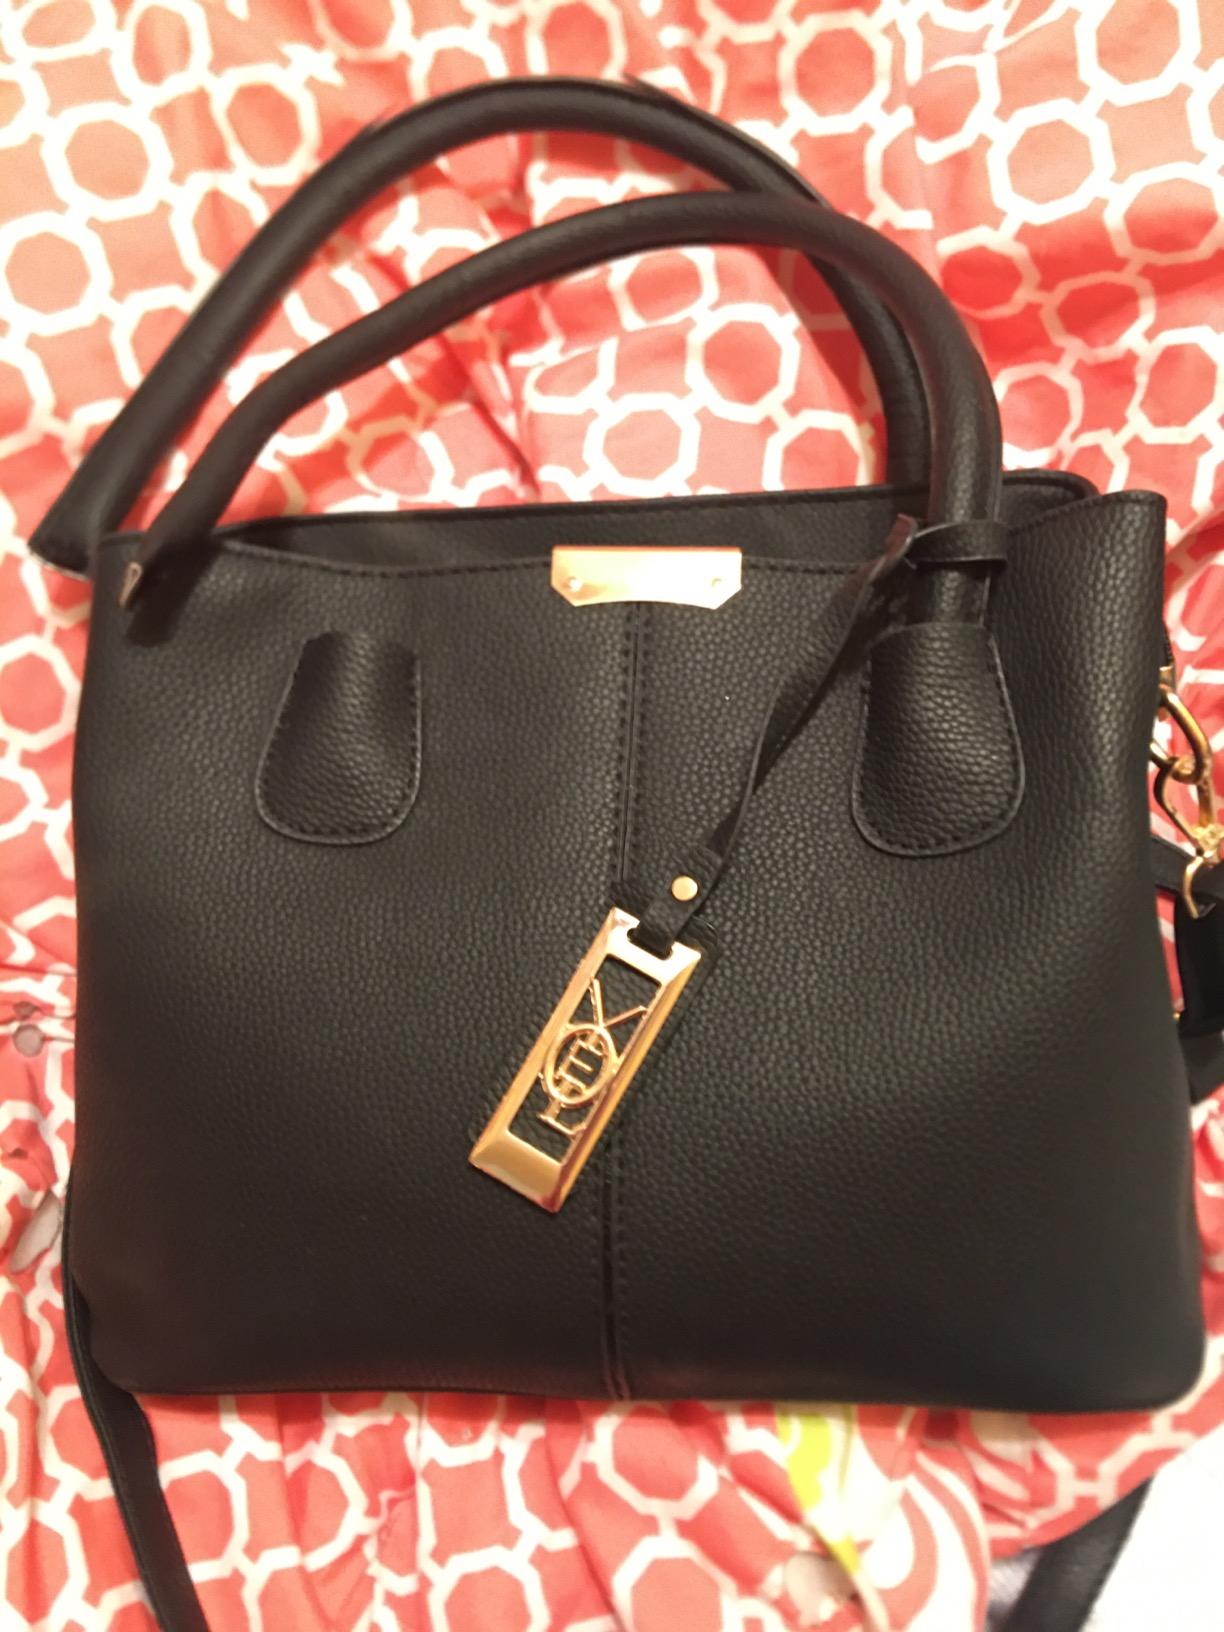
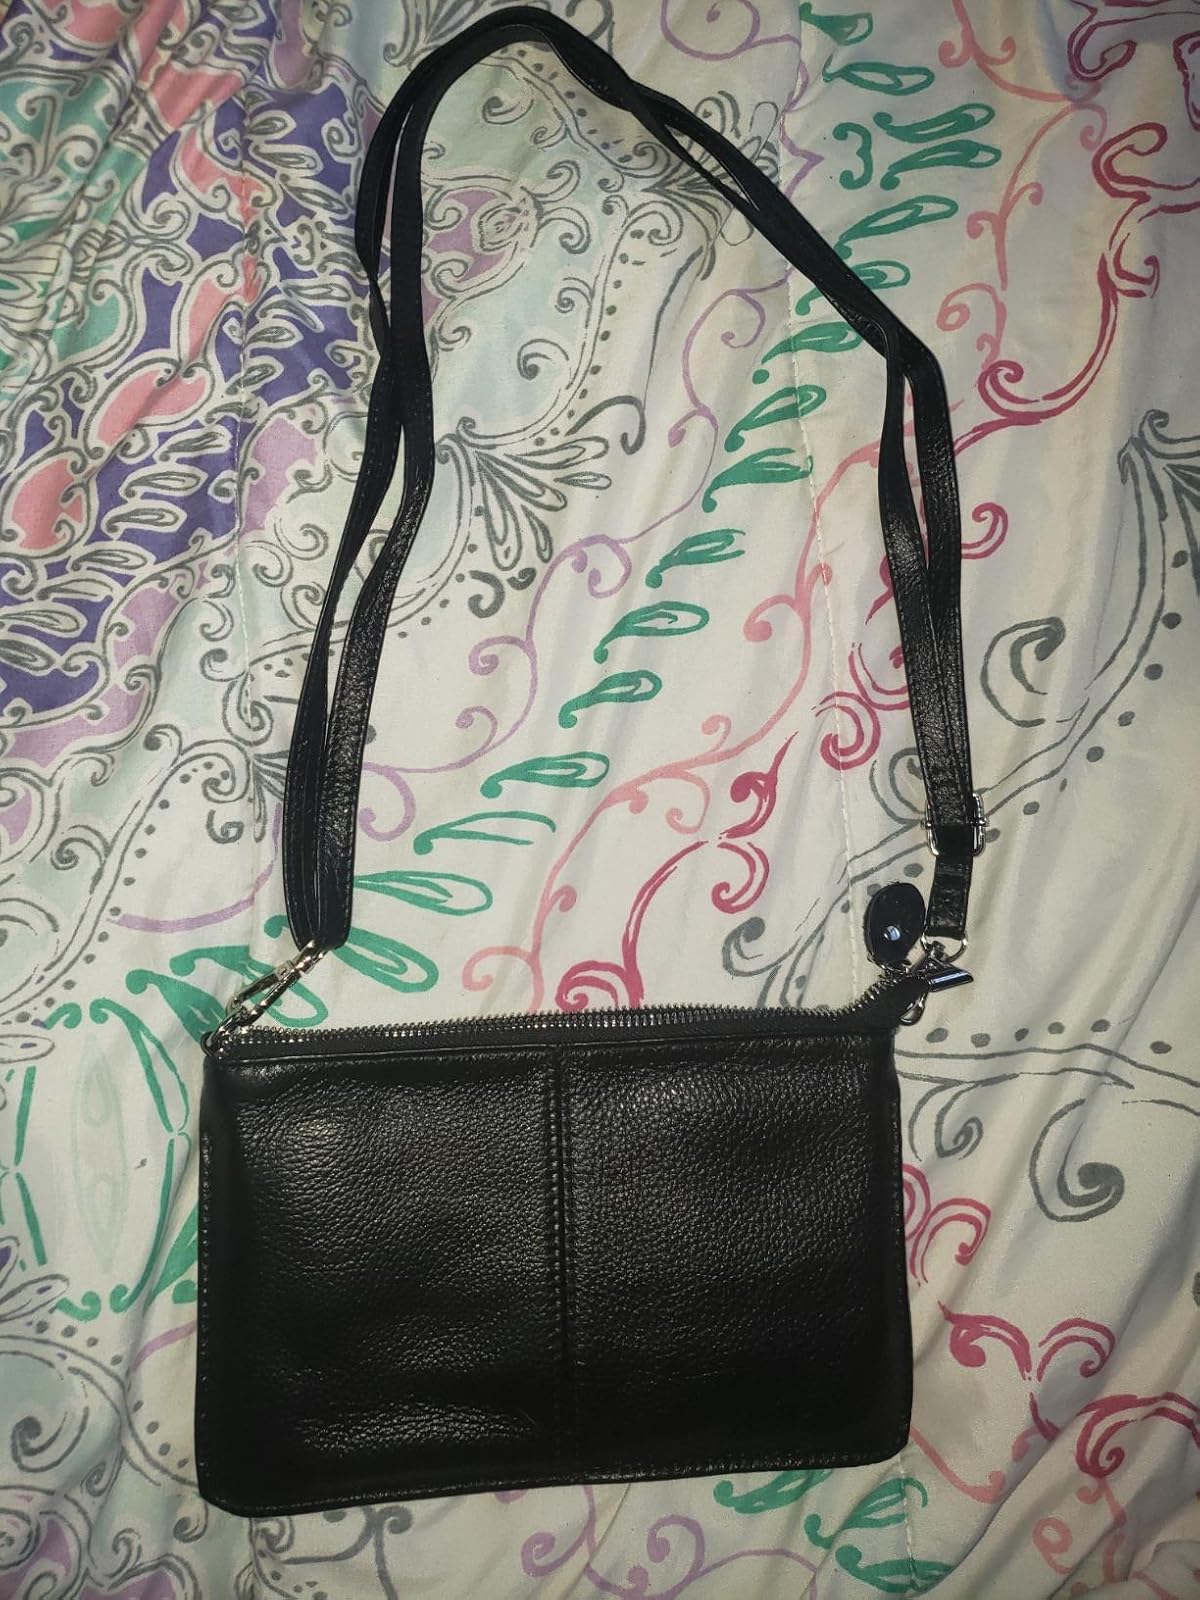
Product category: accessories_handbag
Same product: no